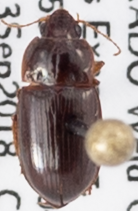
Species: Amara quenseli
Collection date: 2018-09-13
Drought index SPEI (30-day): -1.226
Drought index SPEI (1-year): -0.77
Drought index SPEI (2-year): -0.8